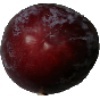
Label: Plum 1